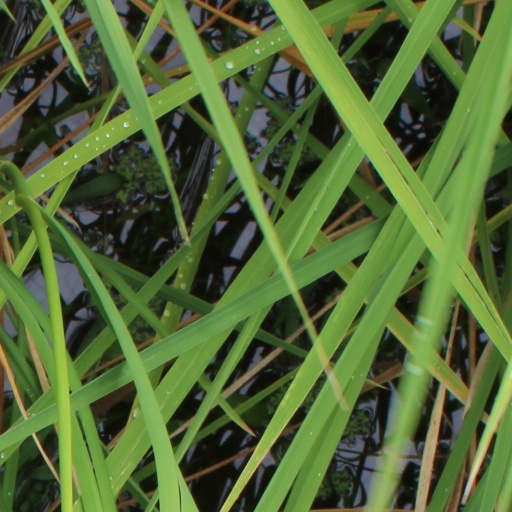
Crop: rice